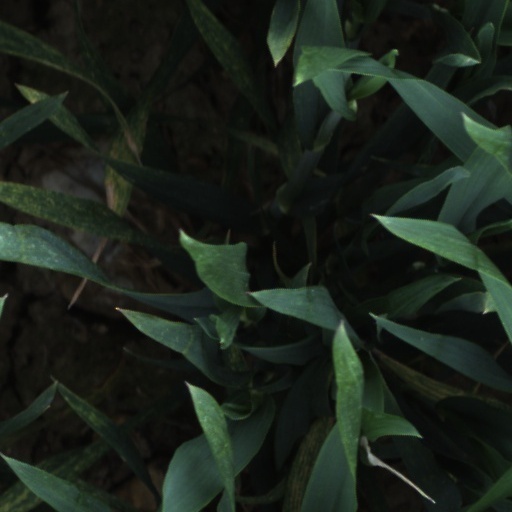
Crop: wheat